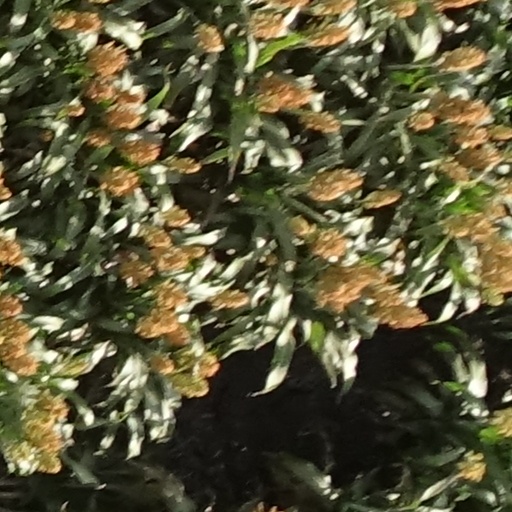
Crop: sorghum